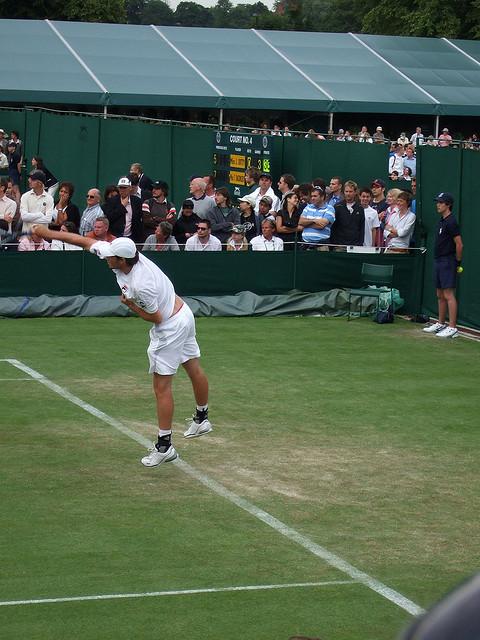
Man on a tennis court outreached with spectators looking on.